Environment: real
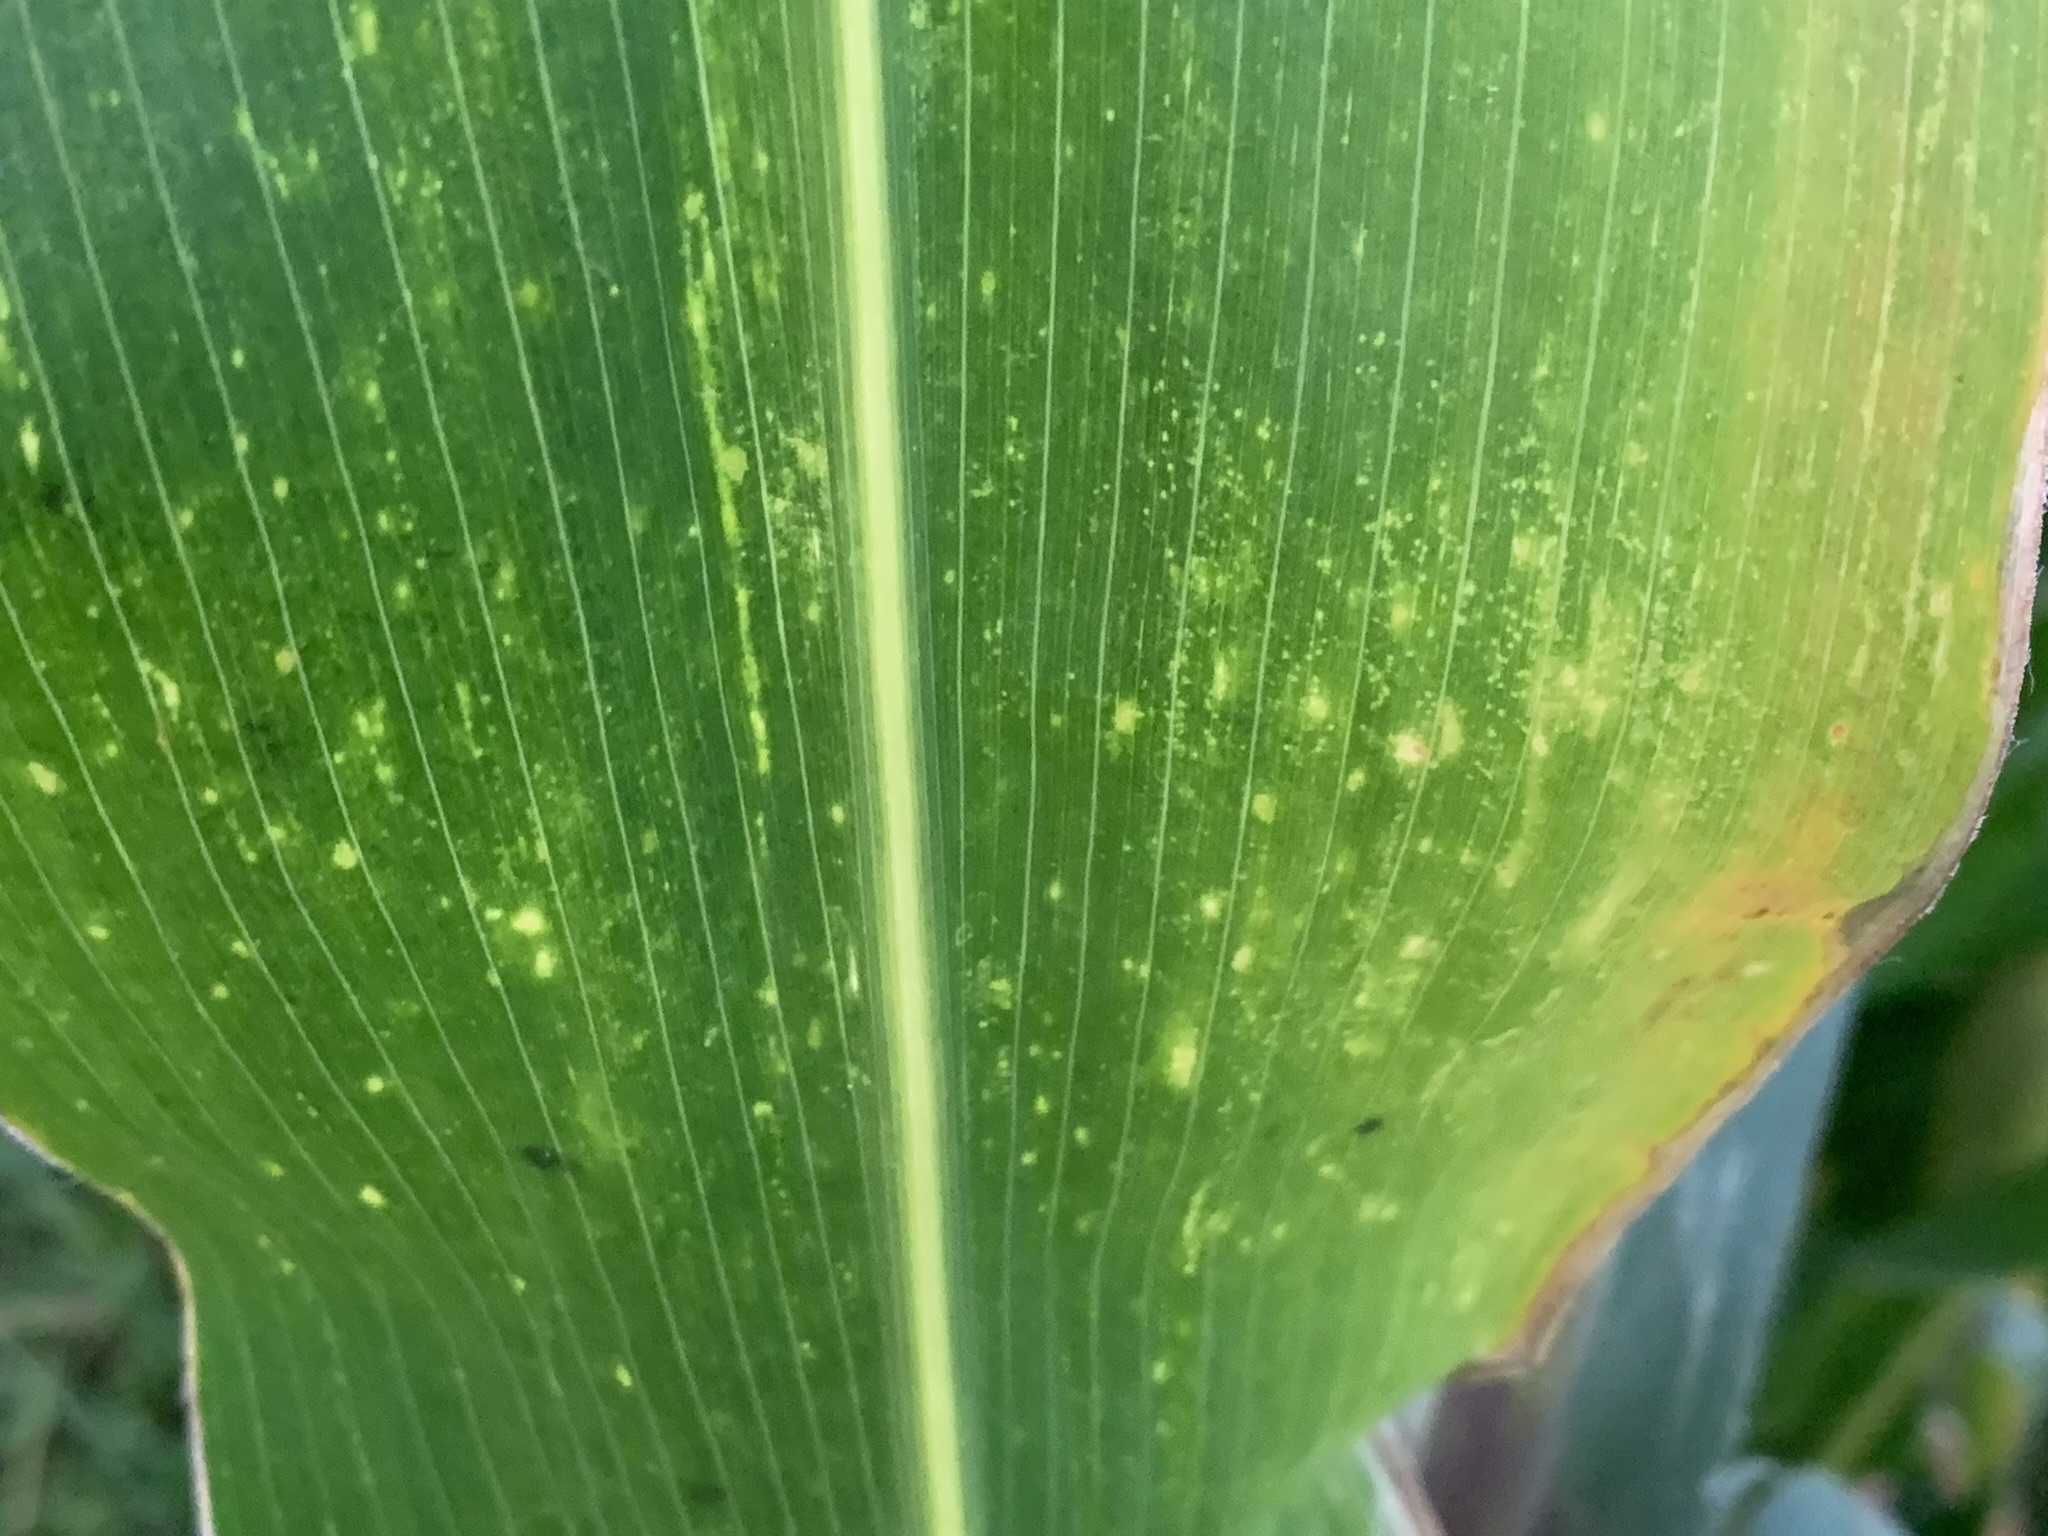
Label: lethal_necrosis